Sanchi Stupa

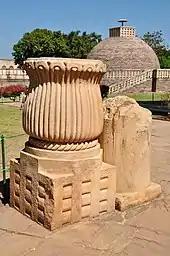
Pillar 35 column stump (right), and bell capital with abacus, positioned upside down.

Pillar No26 stands a little to the north of the Sunga pillar No25. It belongs to the early Gupta age. Apart from its design, it is distinguished